Rocky Graziano

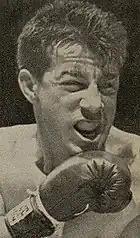
Graziano, undated

In 1940, just weeks into his amateur fighting career, Graziano was arrested for stealing from a school. He went to Coxsackie Correctional Facility, where he spent three weeks with boyhood friend Jake LaMotta, and then he went on to the New York City Reformatory, where he spent five months. After he got out of the reformatory, he headed back to the gym to earn money, and while there met Eddie Cocco who started his professional career. He entered the ring under the name Robert Barber. A couple of weeks later, Graziano was charged with a probation violation and sent back to reform school where he was charged with starting a minor riot. He was then sent to Rikers Island.